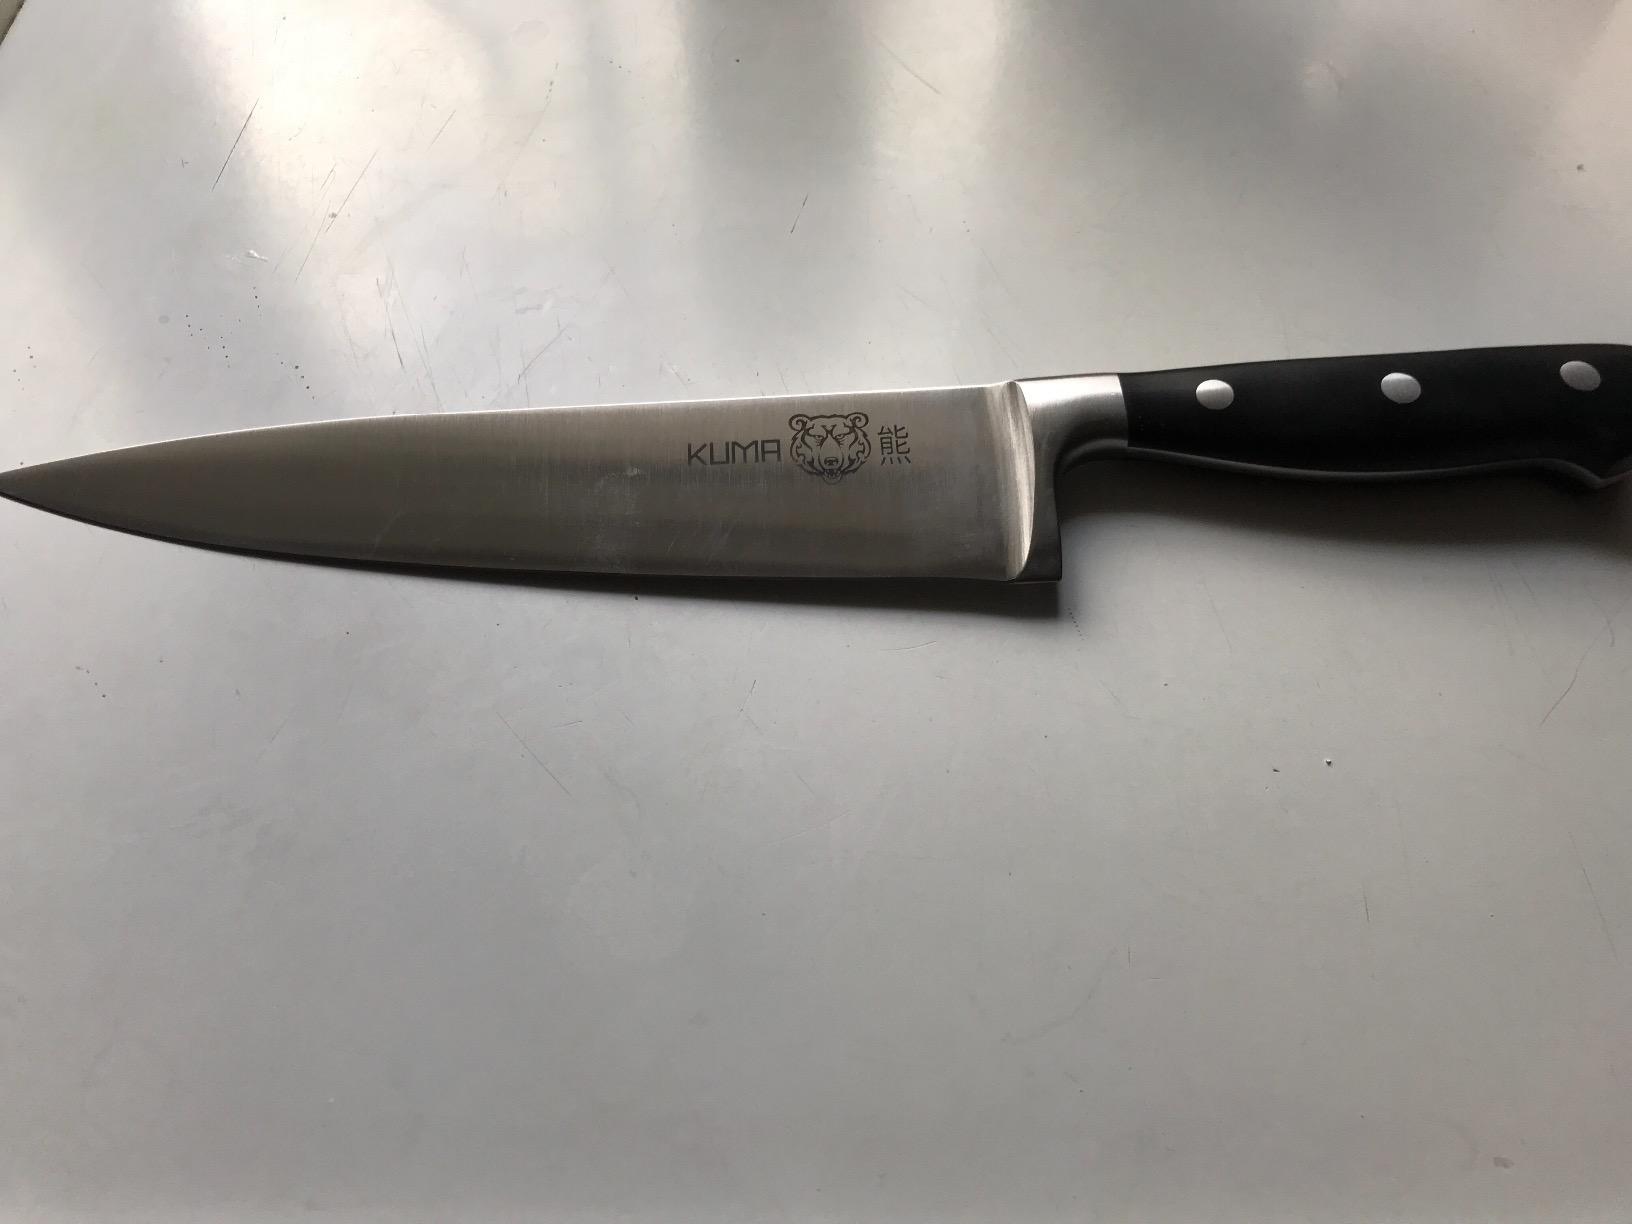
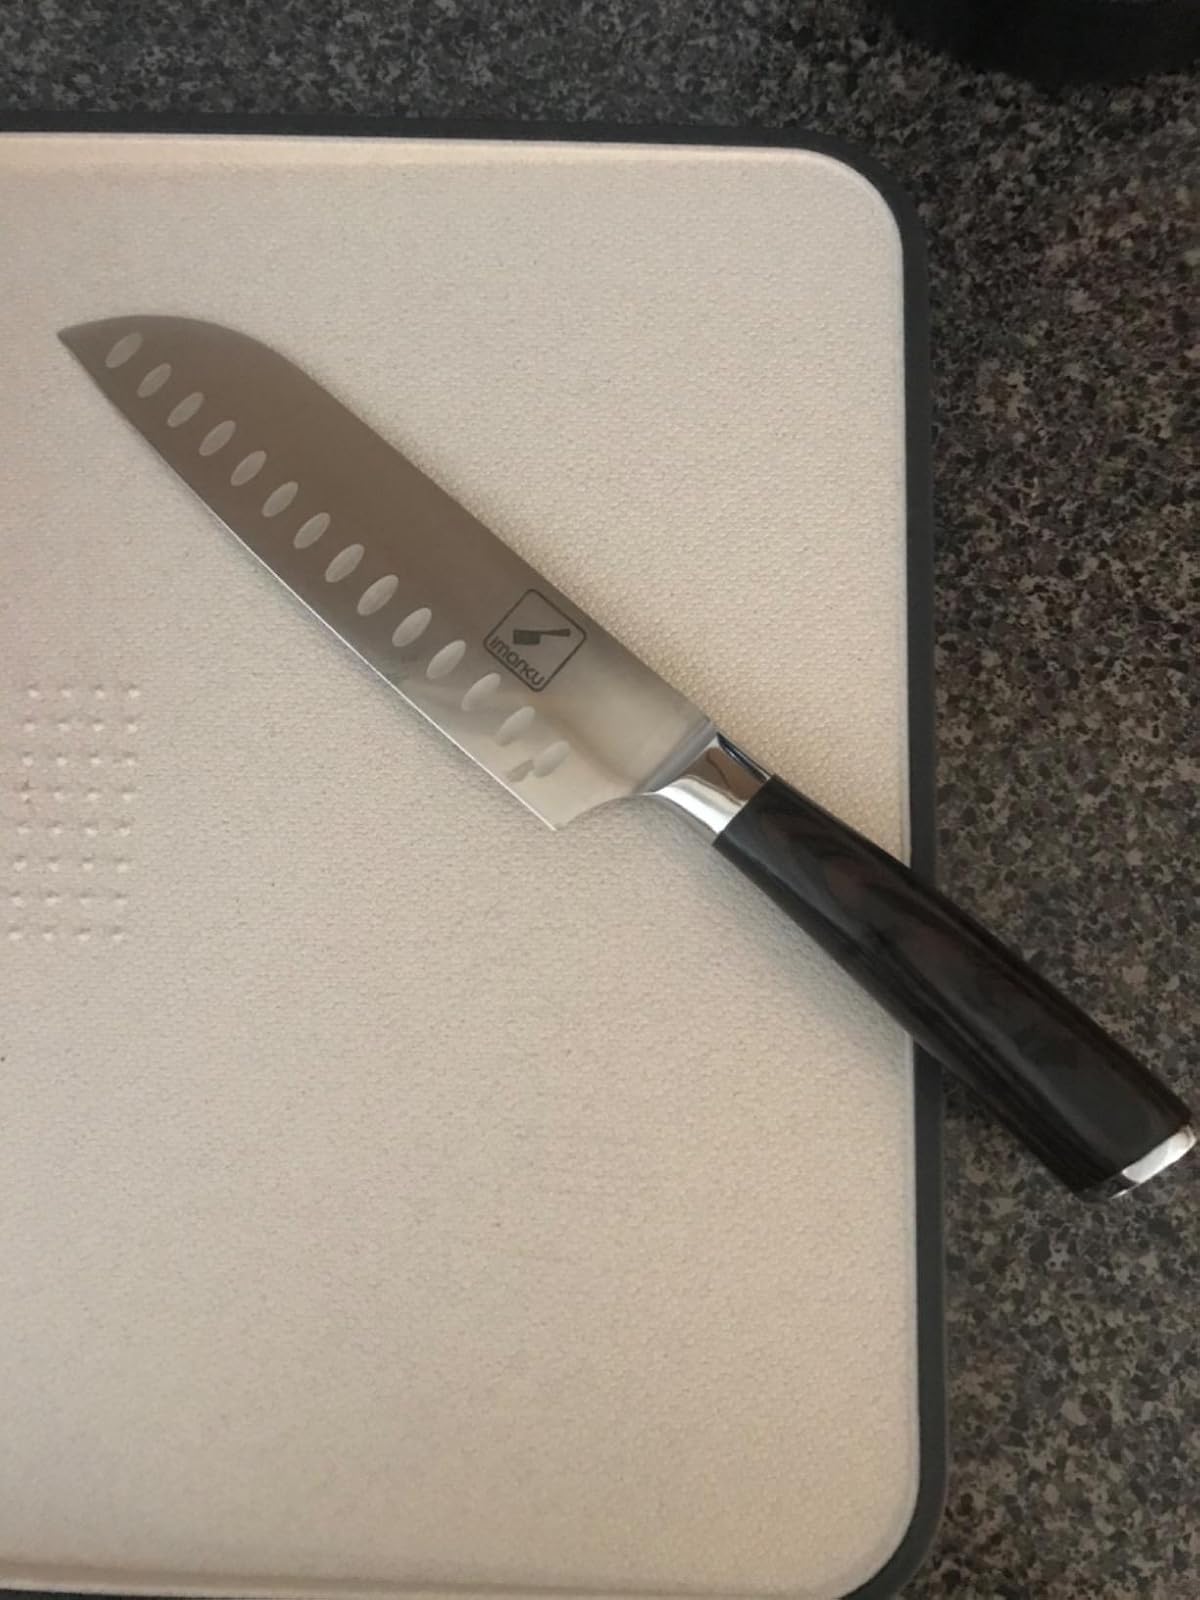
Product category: items_knife
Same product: no